Macaulay railway station

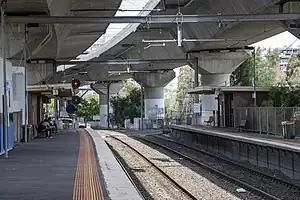
Southbound view from Platform 1, November 2022

Macaulay railway station is a commuter railway station on the Upfield line, part of the Melbourne railway network. It serves the inner-northern suburb of North Melbourne, in Melbourne, Victoria, Australia. Macaulay station is a ground-level unstaffed station, featuring two side platforms. It opened on 1 December 1887, with the current station provided in 1976.